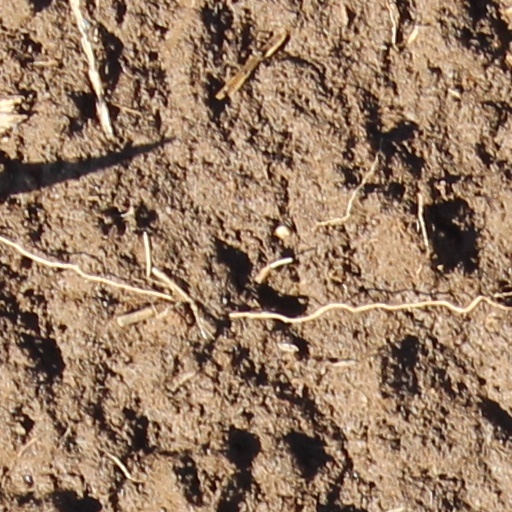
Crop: wheat